Mercedes-Benz S-Class (W221)

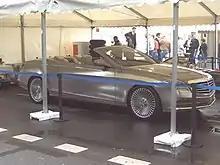
Ocean Drive Concept

It was unveiled at the 2007 North American International Auto Show.